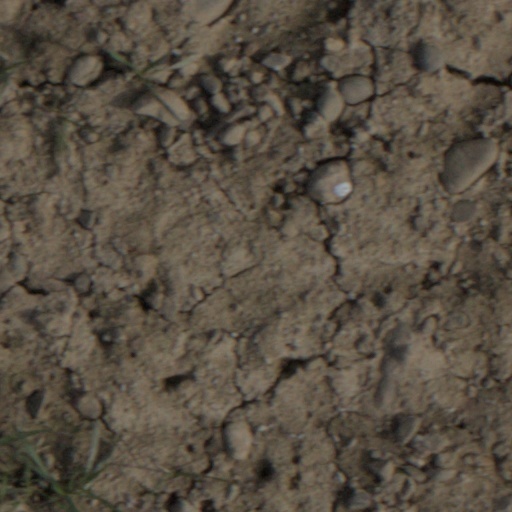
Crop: wheat